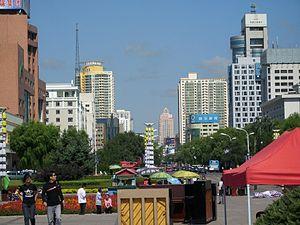
Rue principale de Mudanjiang 中文: 牡丹江市最大路